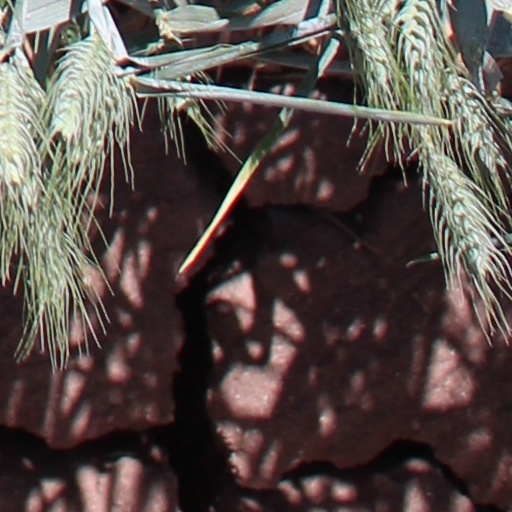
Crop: wheat